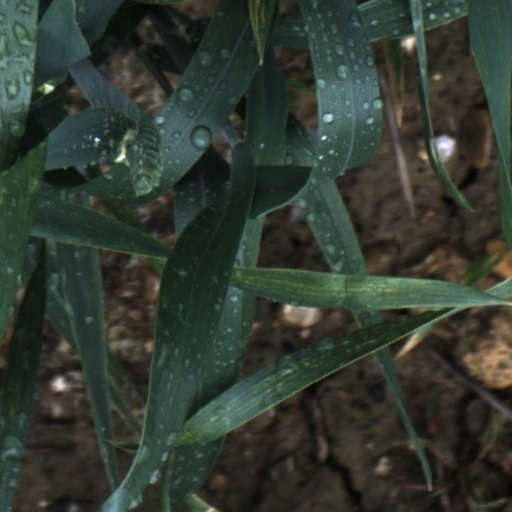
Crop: wheat